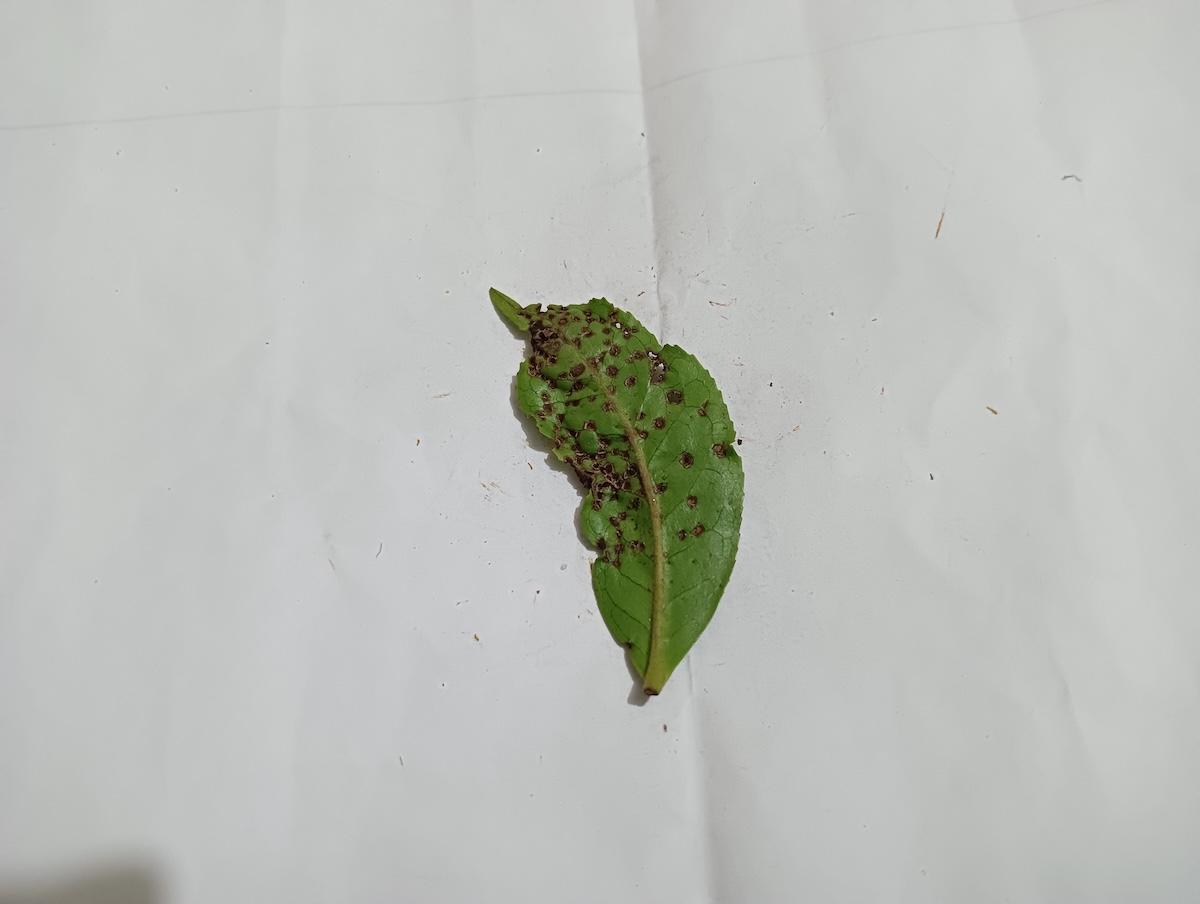
Label: Green mirid bug